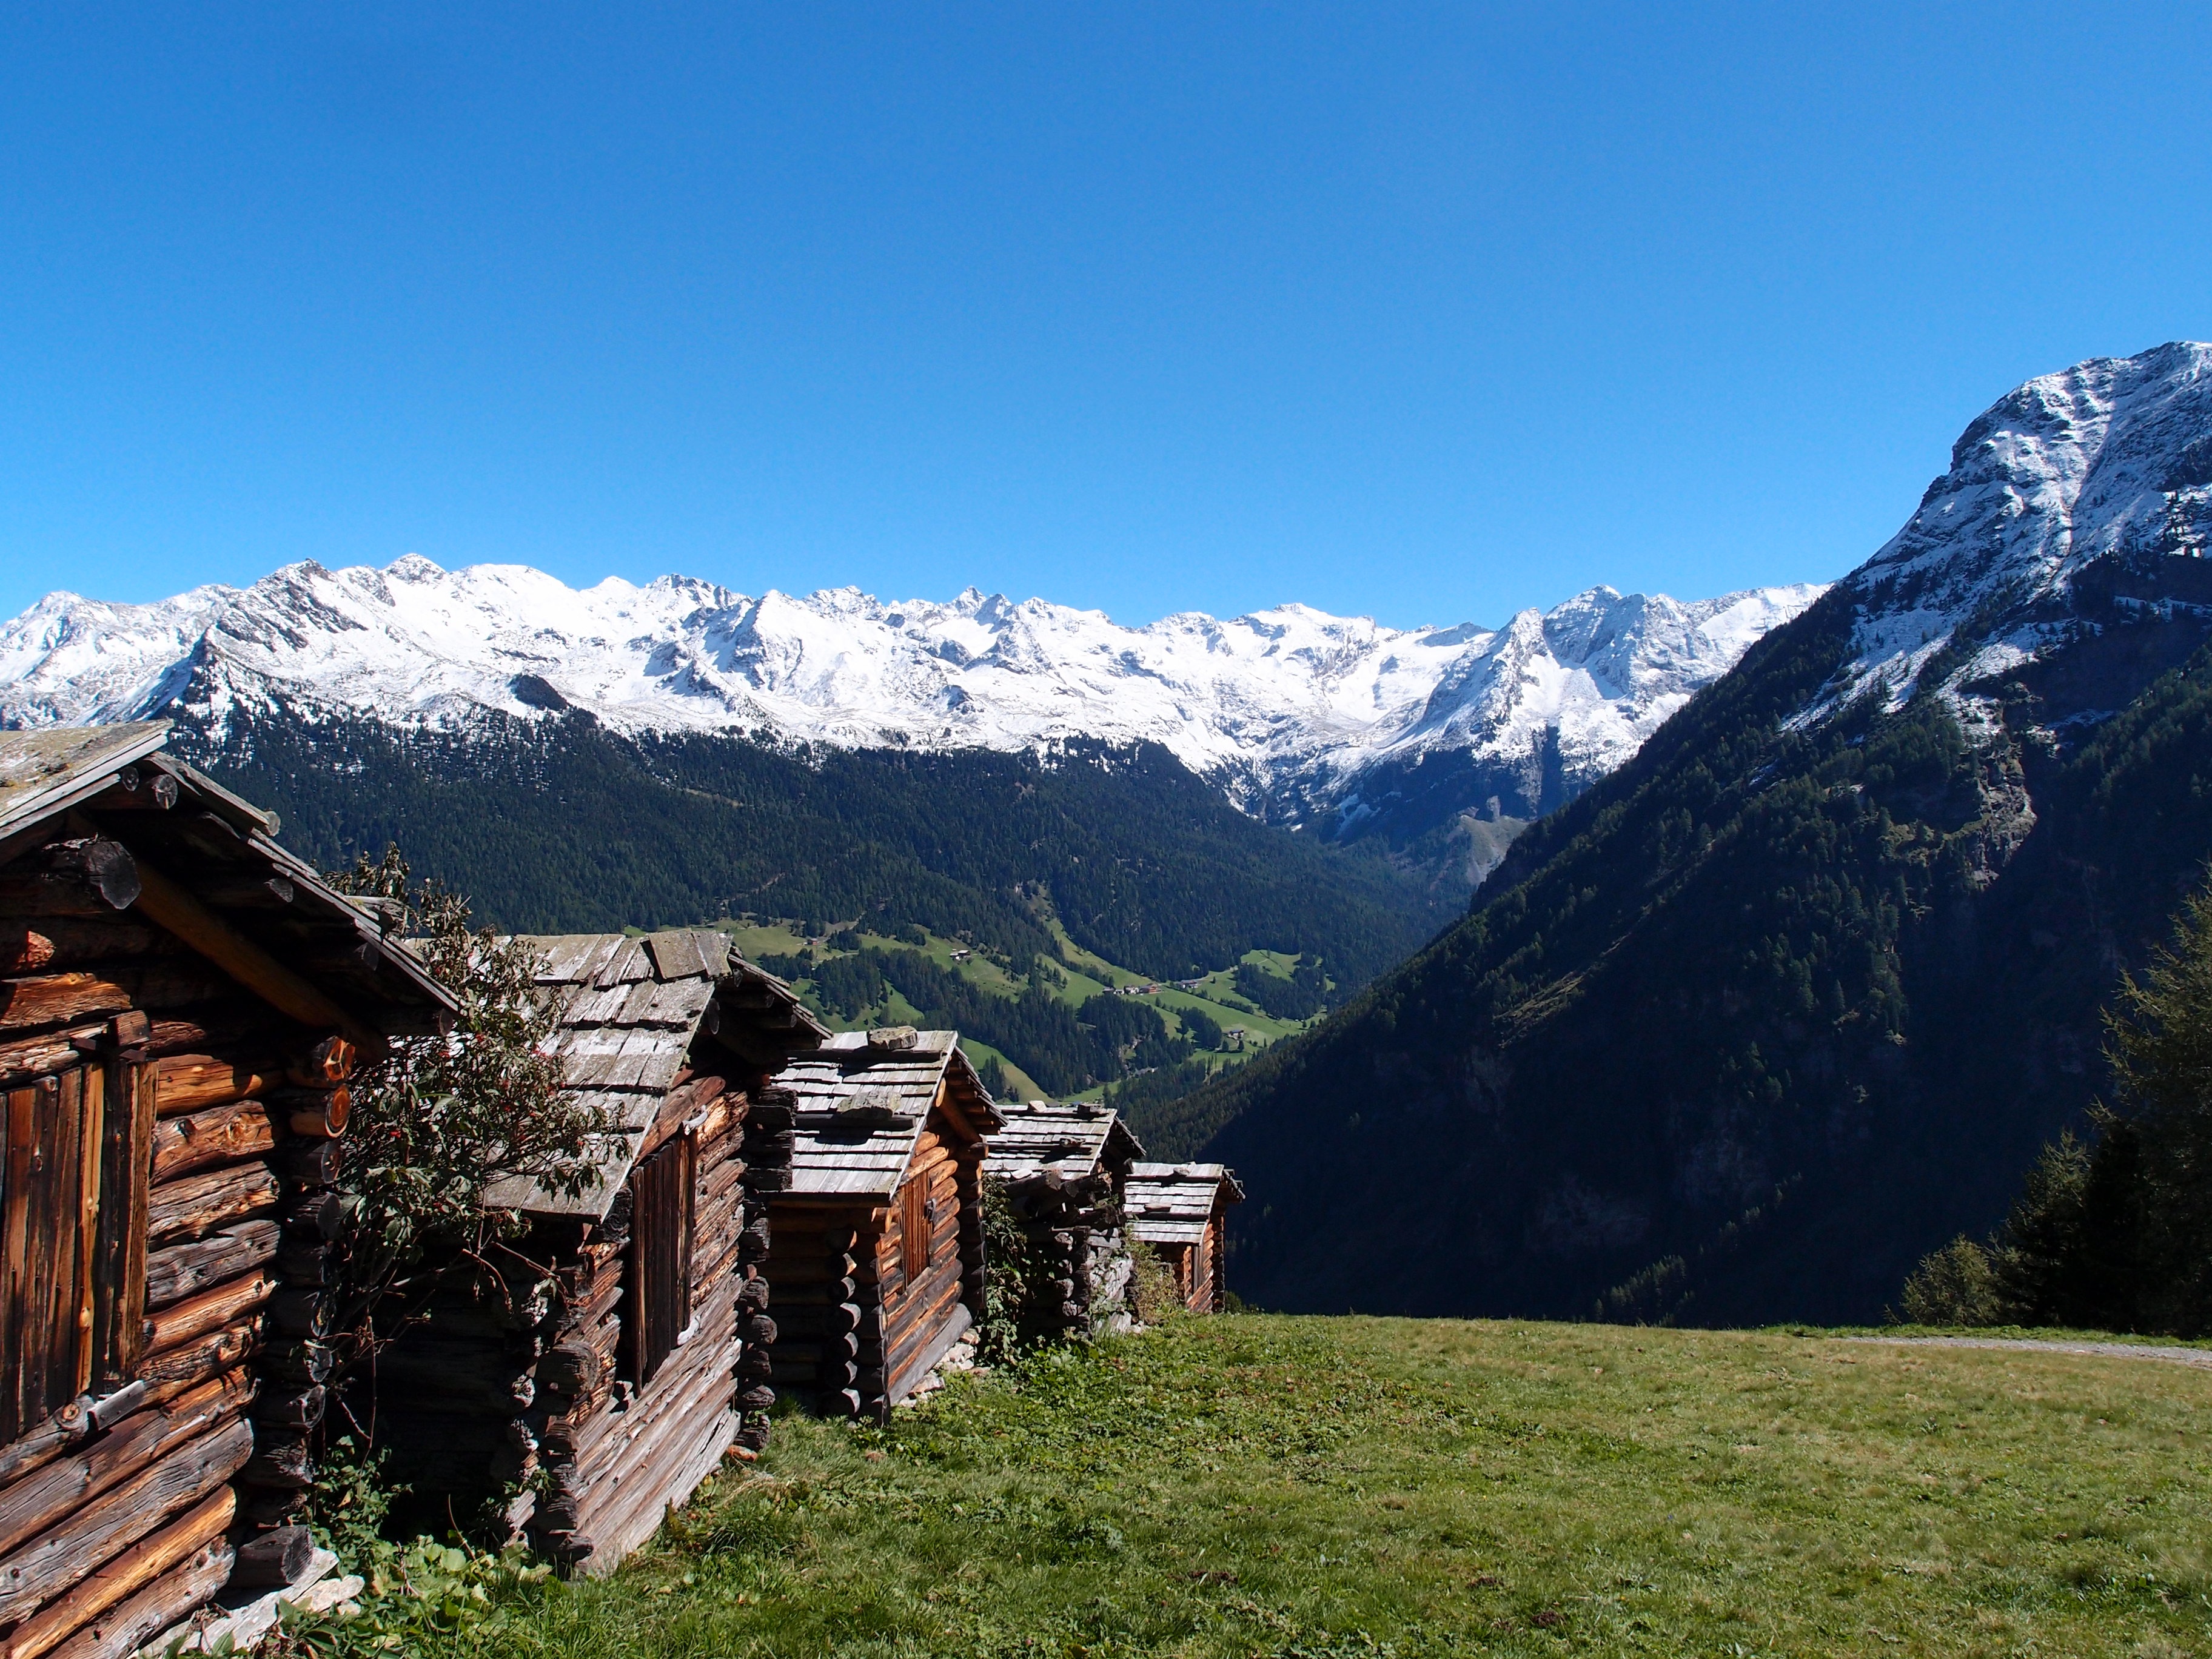
landscape, nature, wilderness, walking, mountain, snow, hiking, adventure, valley, mountain range, alpine, ridge, mountains, alps, backpacking, plateau, landform, south tyrol, mountain pass, geographical feature, mountainous landforms